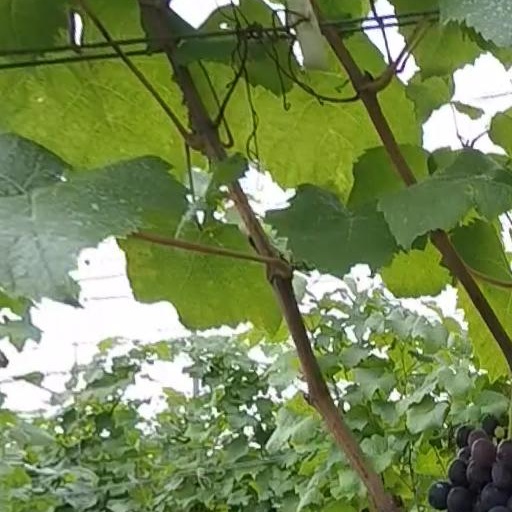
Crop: grape